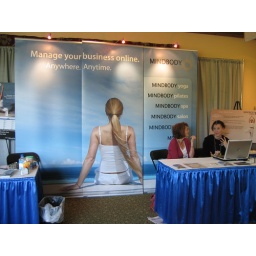
recent yoga journal trade show in lake geneva, wisconsin. this was my home for 4 days.